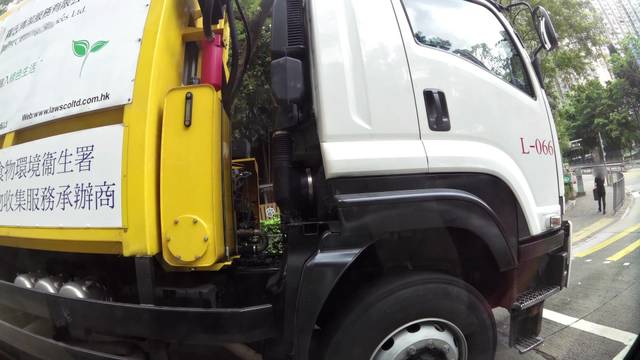
Region: China
Coordinates: 22.346, 114.199